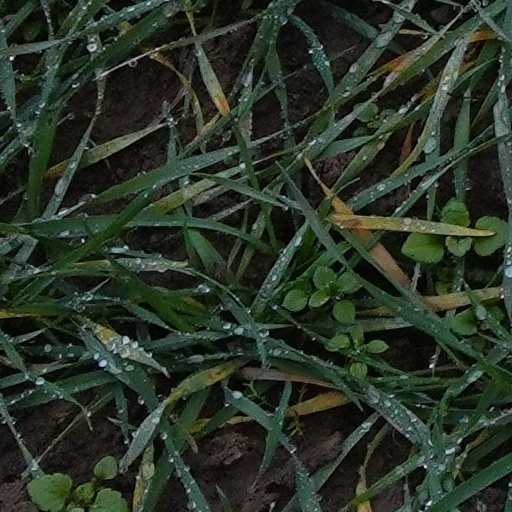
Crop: wheat